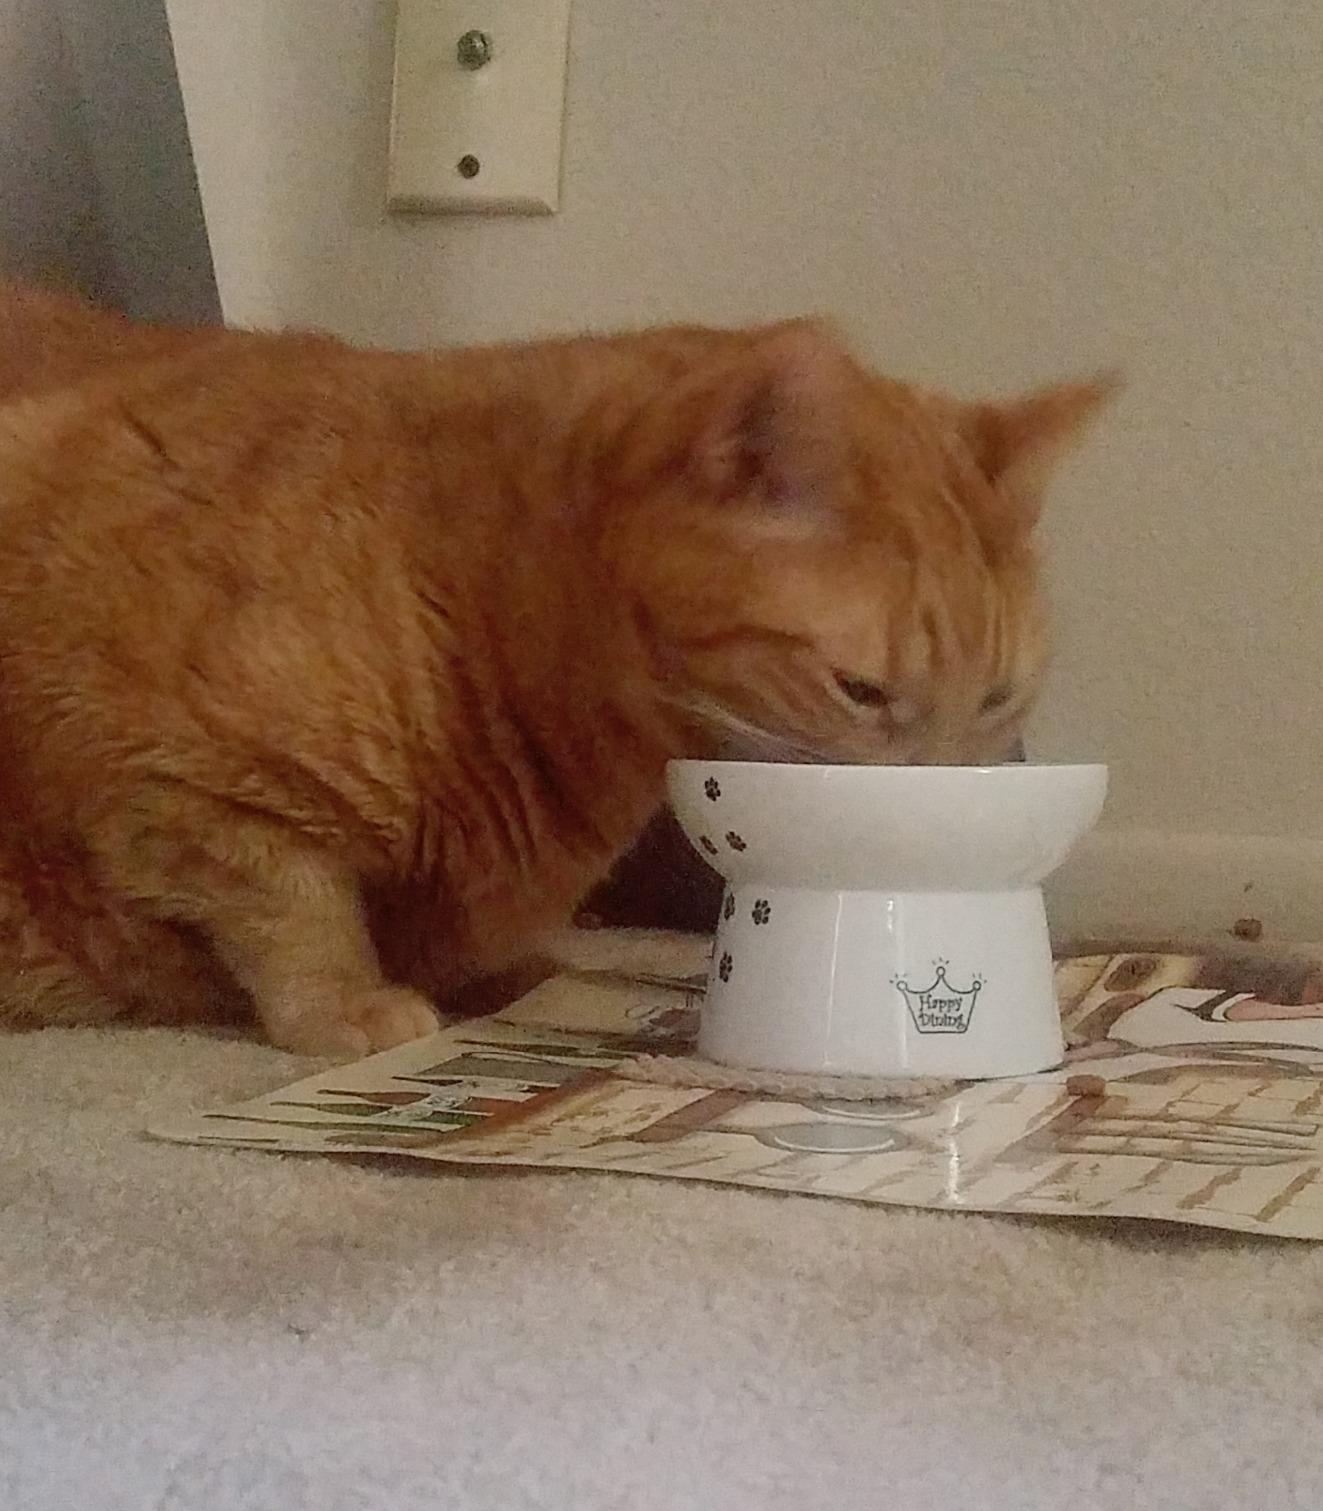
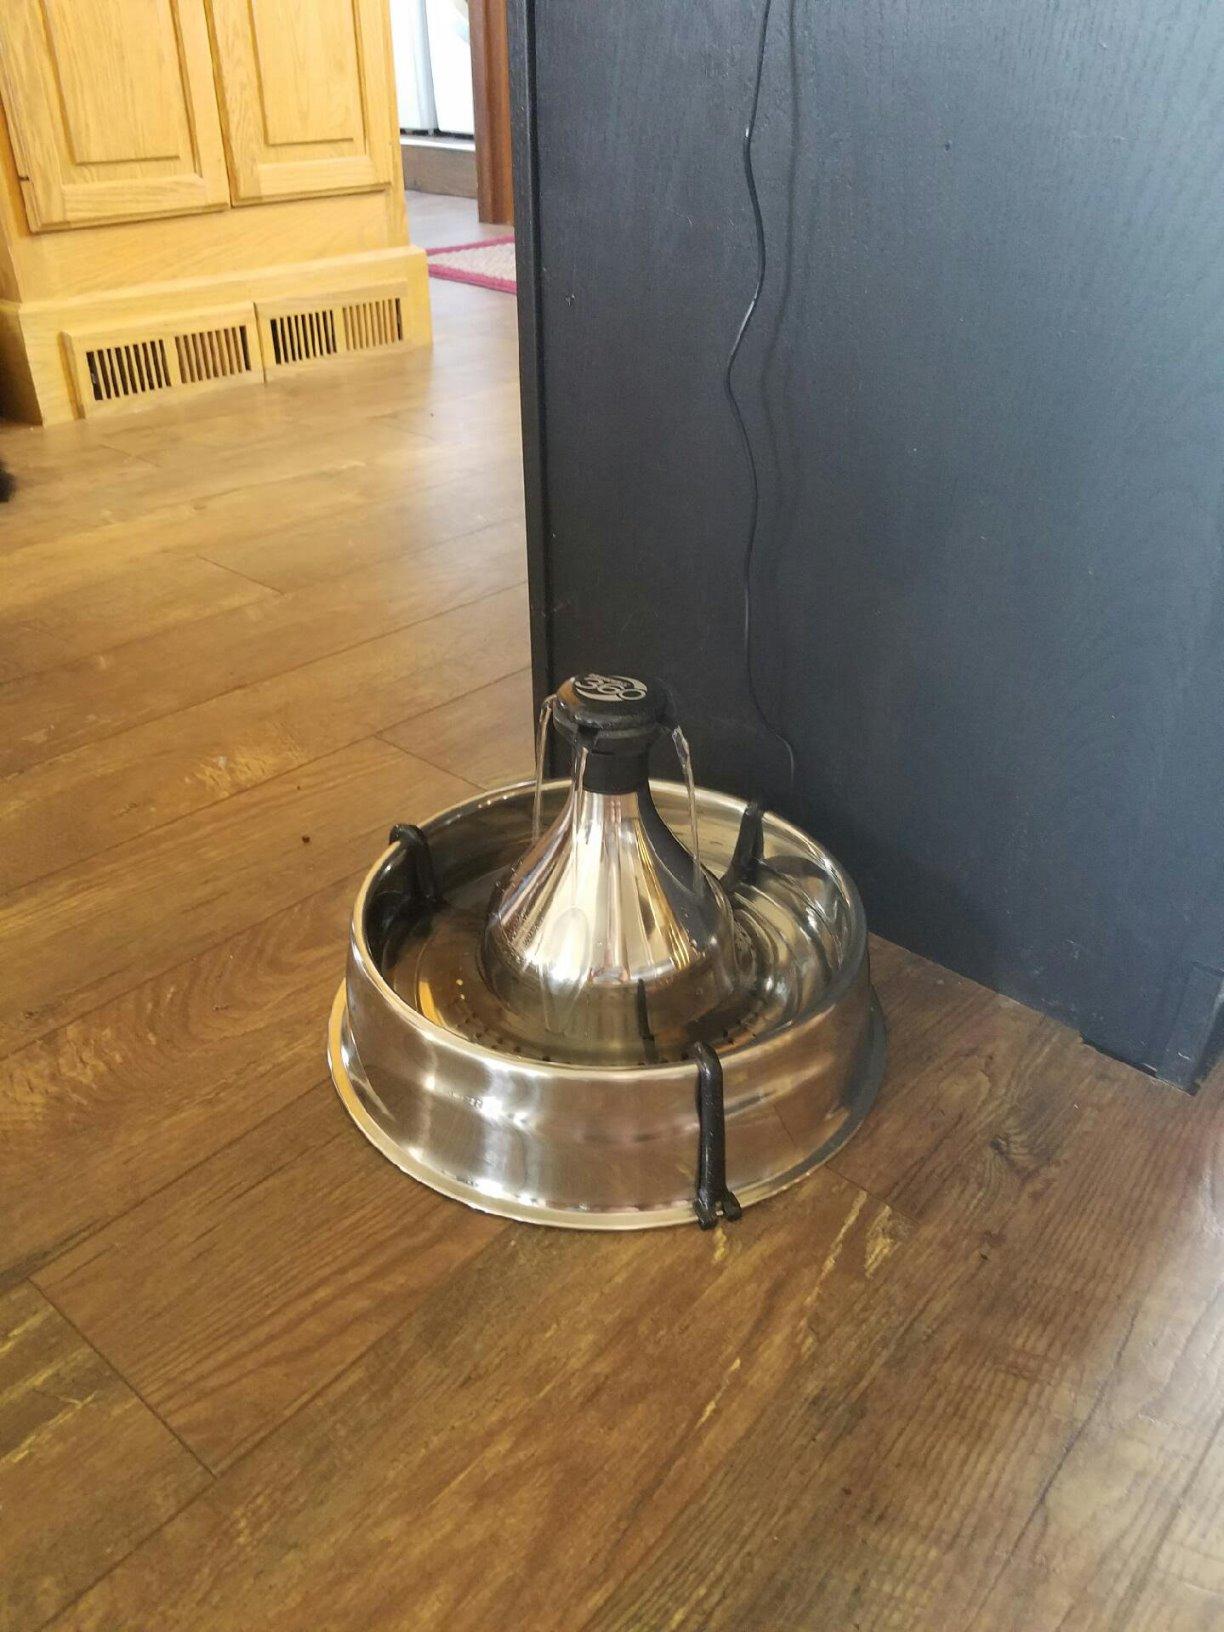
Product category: items_bowl
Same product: no